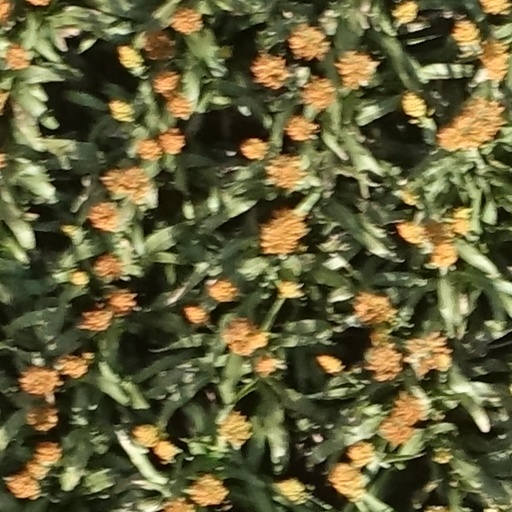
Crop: sorghum